Gjorslev

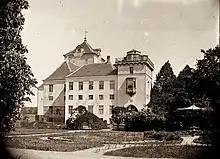
Gjorslev

In 1793, Jacob Brønnum Scavenius purchased the estate. His widow kept the estate for five years after her husband's death. In 1825, it passed to their son Peder Brønnum Scavenius. It was after his death owned by his son Jacob Frederik Brønnum Scavenius until 1915 and then by his grandson (1915–1923) Frederik Scavenius until 1922.